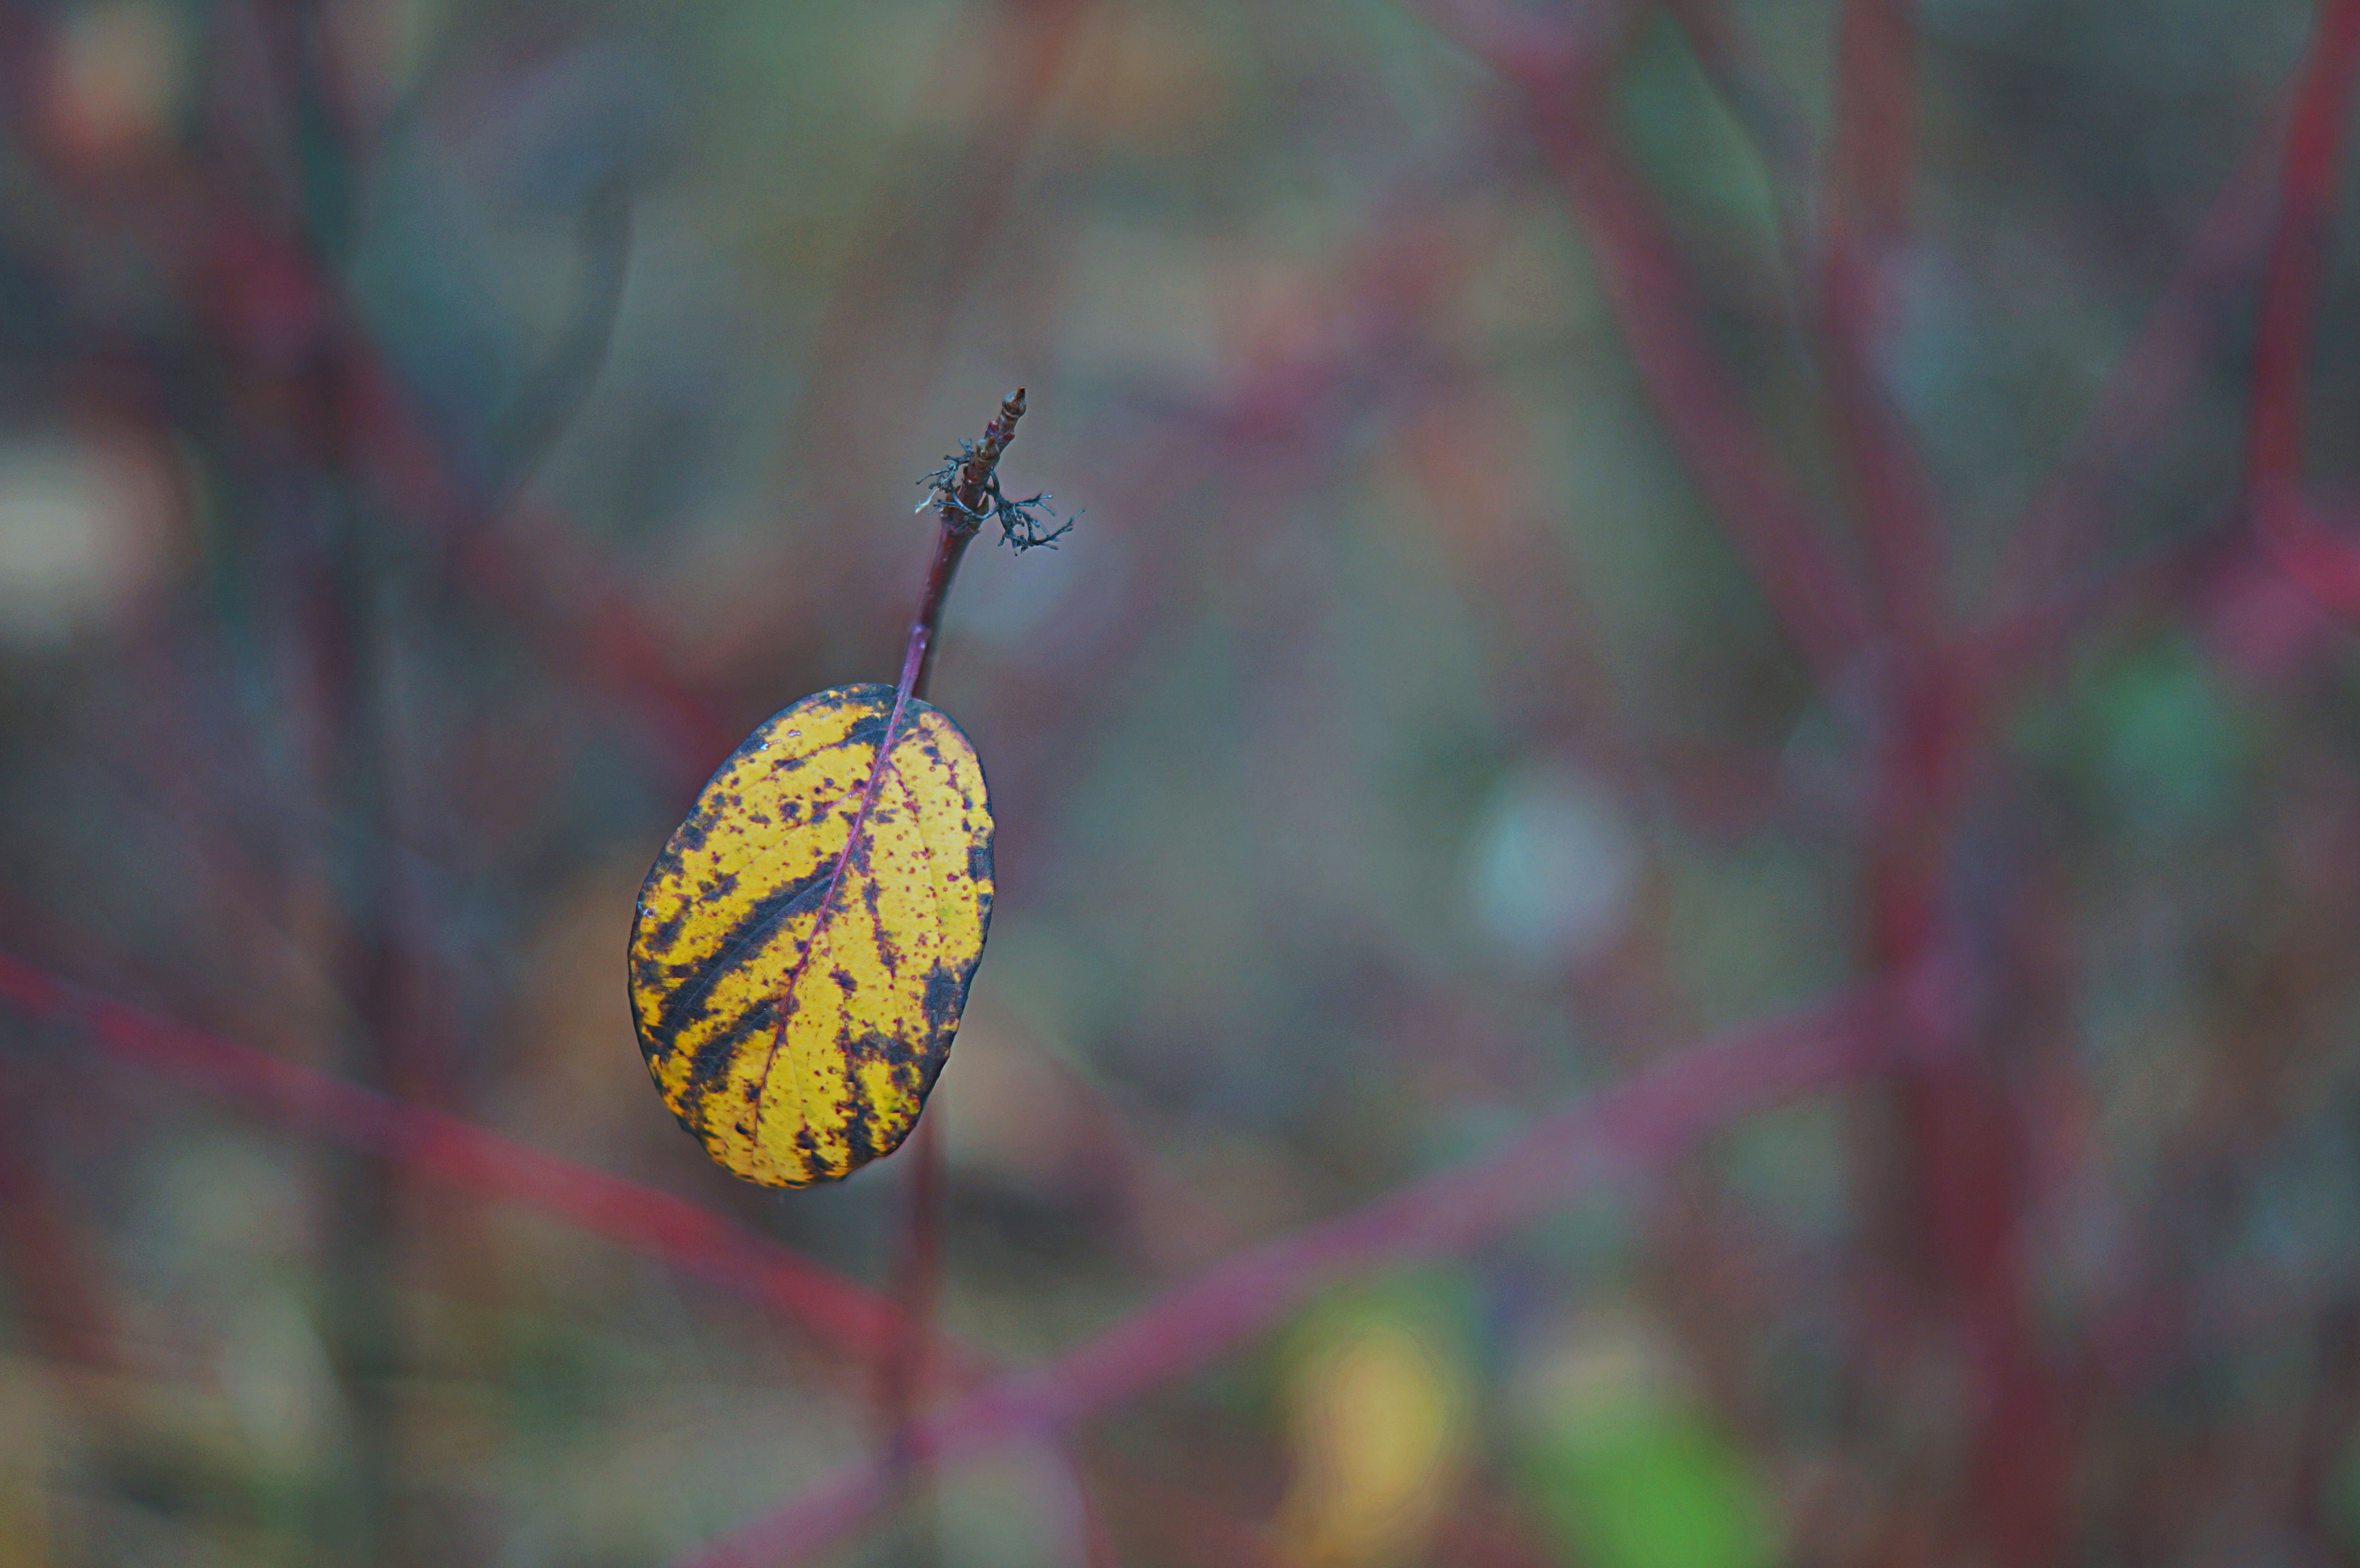
Last Leaf, autumn, fall, fallen leaves, leaf, yellow, plant, botany, tree, plant stem, macro photography, organism, wildlife, branch, flower, photography, twig, insect, wildflower